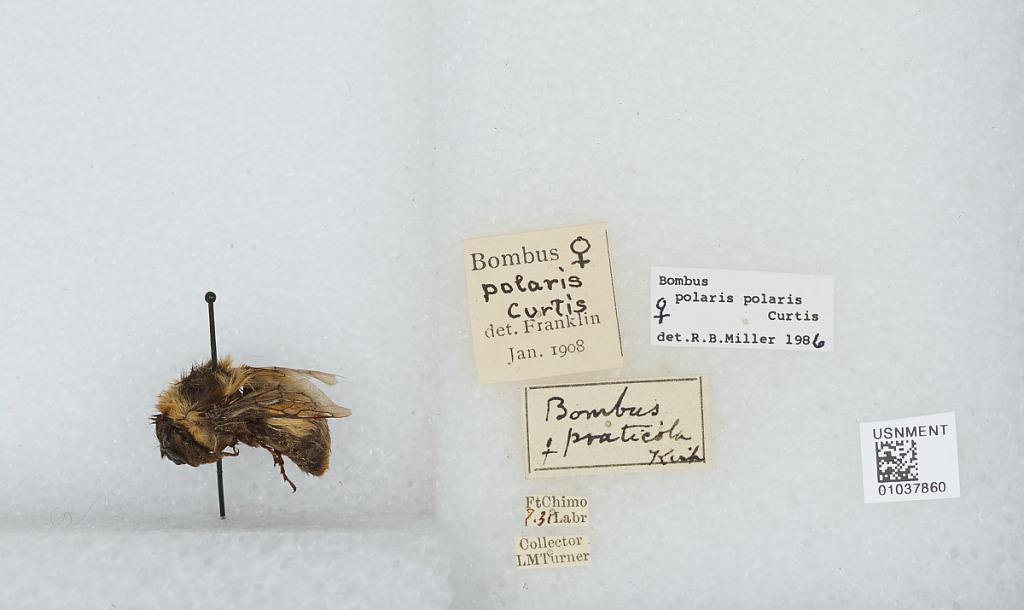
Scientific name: Bombus (Alpinobombus) polaris Curtis
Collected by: L. Turner
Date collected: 1931-7-
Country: Canada
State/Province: Quebec
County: Nunavik
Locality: Kuujjuaq
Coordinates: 58.1067, -68.3986
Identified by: Franklin